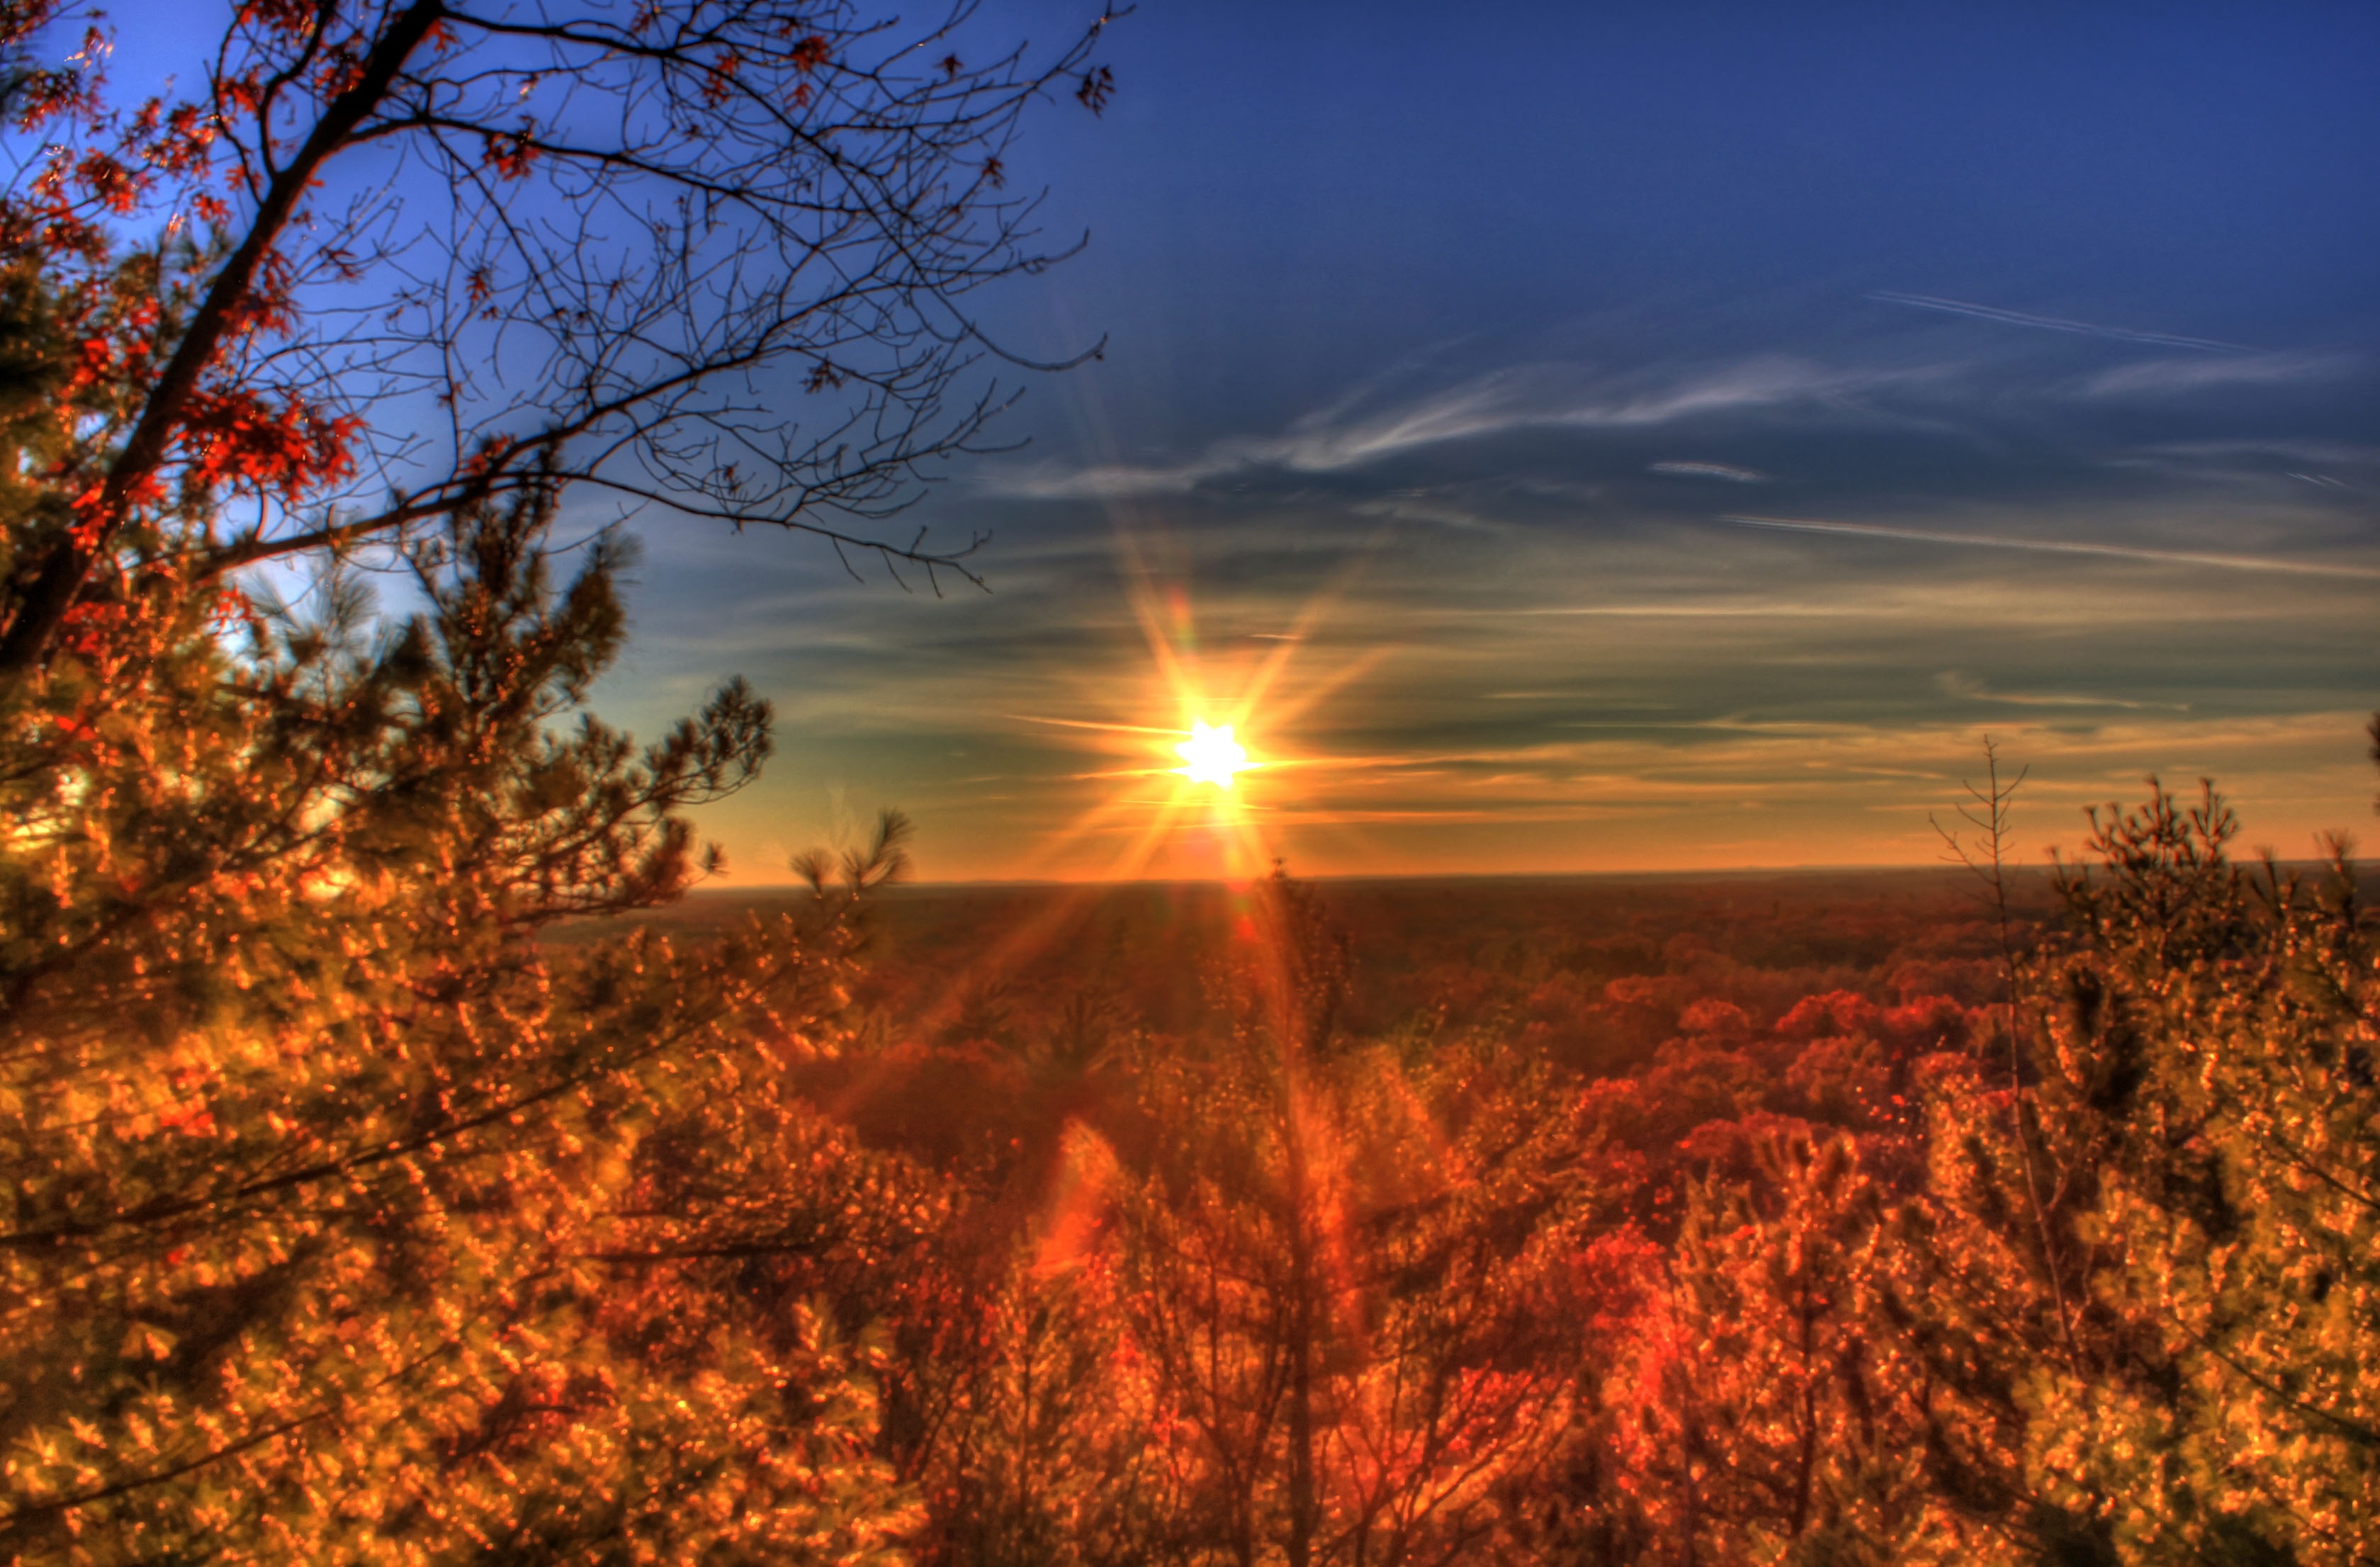
landscape, tree, nature, forest, sky, sun, sunrise, sunset, field, sunlight, morning, dawn, dusk, evening, scenic, autumn, season, clouds, afternoon, afterglow, atmospheric phenomenon